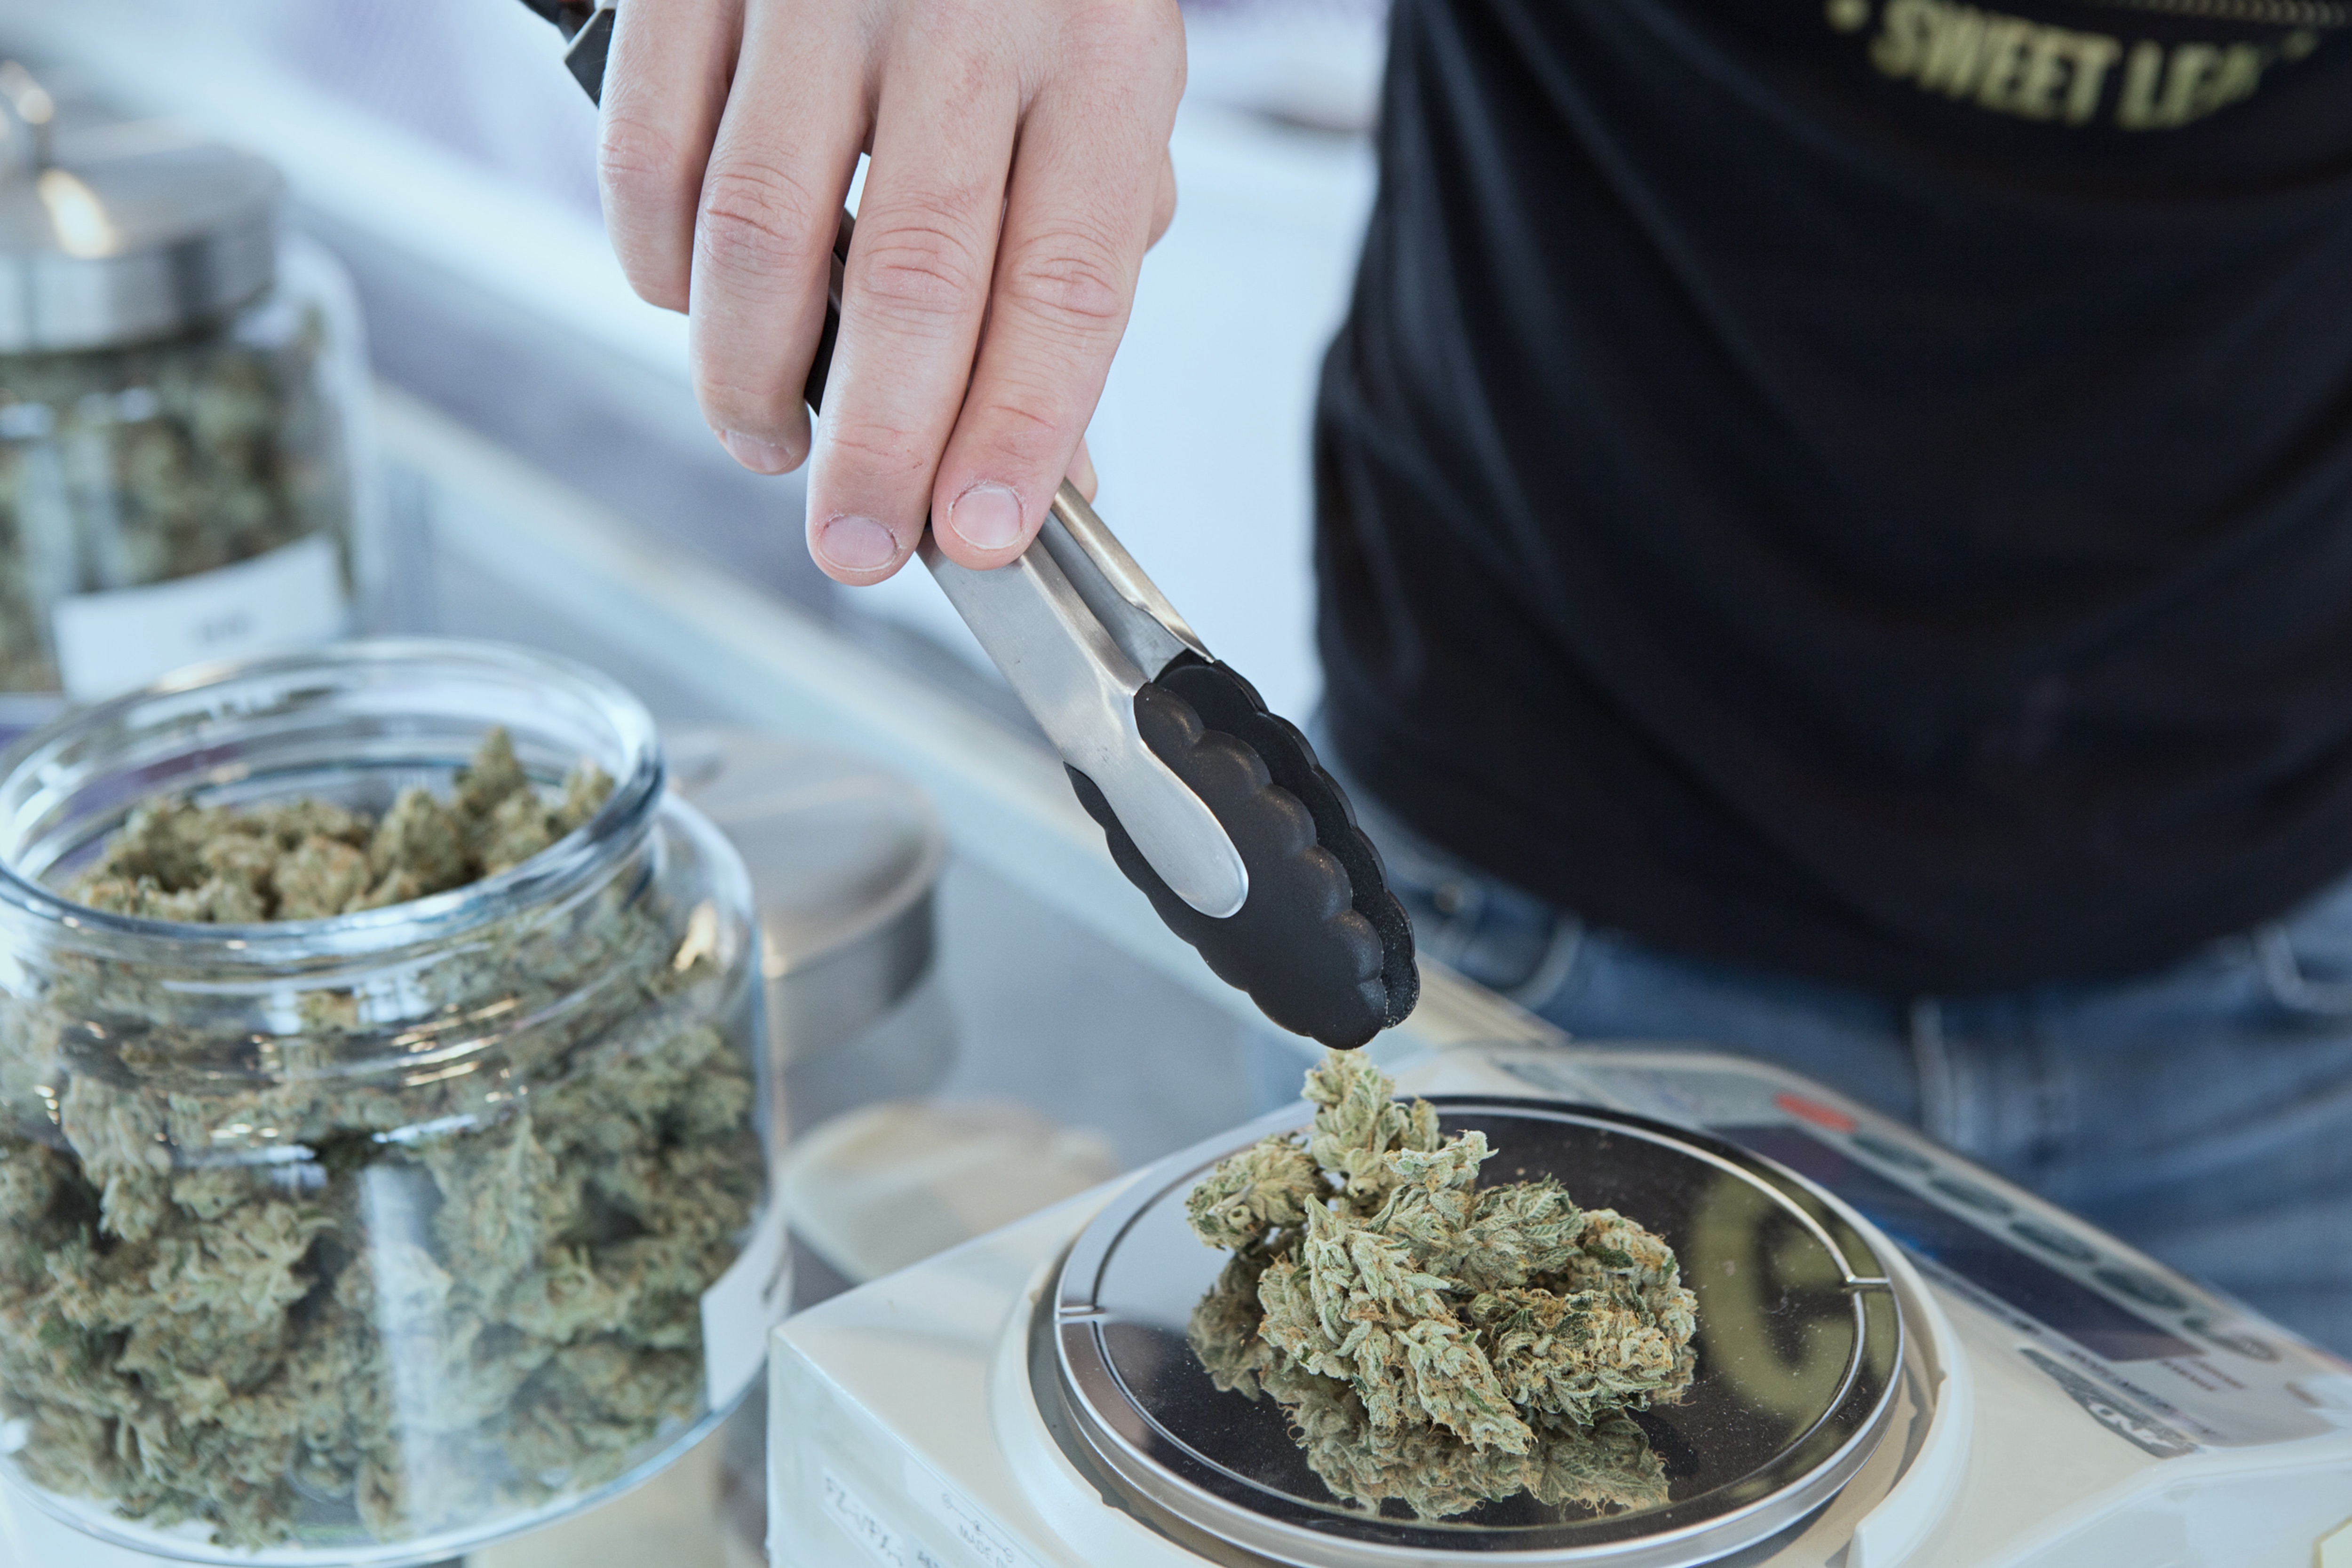
dish, meal, food, produce, breakfast, lunch, sense